St. Ignace, Michigan

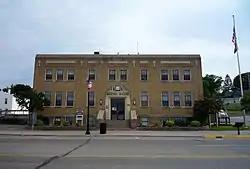
Municipal Building

As of the census of 2010, there were 2,452 people, 1,064 households, and 633 families residing in the city. The population density was . There were 1,299 housing units at an average density of . The racial makeup of the city was 63.4% White, 1.0% African American, 27.8% Native American, 0.3% Asian, 0.2% from other races, and 7.3% from two or more races. Hispanic or Latino residents of any race were 1.1% of the population.